Texas Coastal Bend

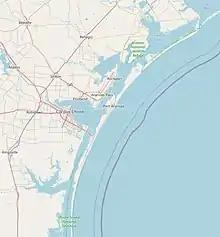
Texas Coastal Bend illustration bordering the Gulf of Mexico

The Texas Coastal Bend, or just the Coastal Bend, is a geographical region in the US state of Texas. The name refers to the area being a curve along the Texas Gulf Coast of the Gulf of Mexico. The largest city of the Coastal Bend is Corpus Christi. It includes the Nueces Estuary (Corpus Christi Bay) and the Mission–Aransas Estuary (Aransas Bay), as well as part of Laguna Madre. The coastline is paralleled by several of the Texas barrier islands, including North Padre Island, Mustang Island, and San José Island.